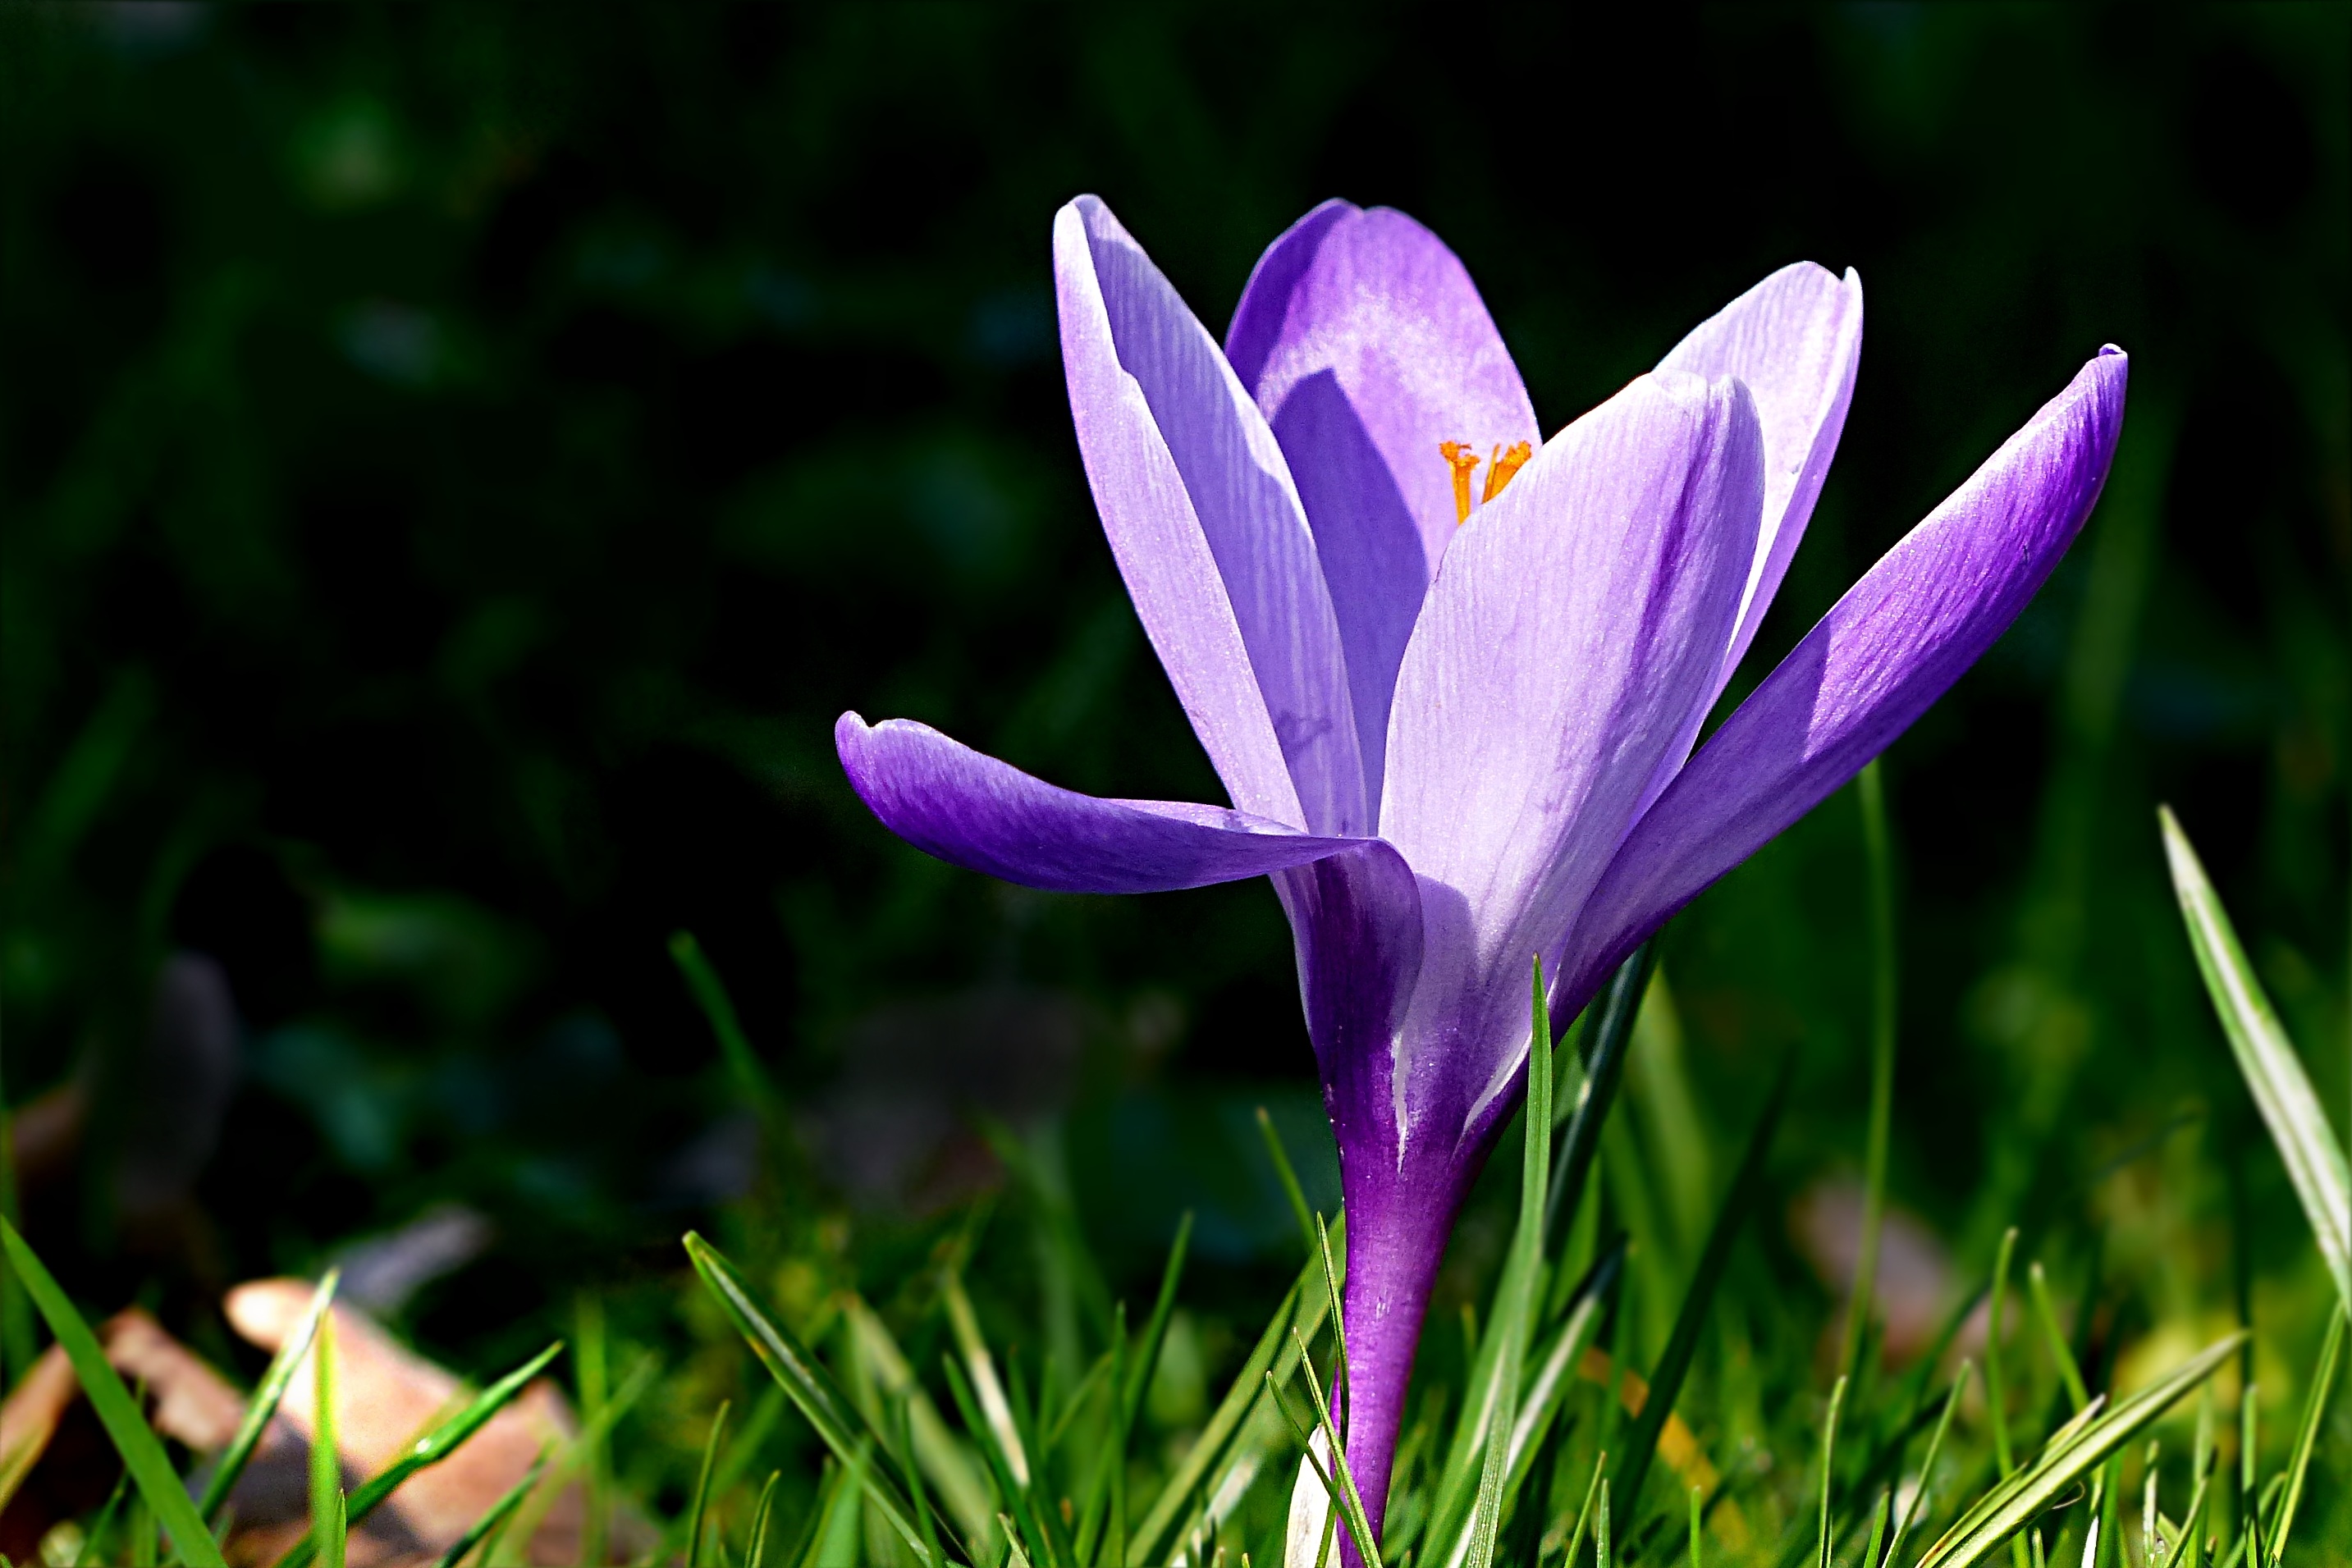
nature, grass, plant, flower, petal, spring, botany, flora, wildflower, violet, crocus, macro photography, flowering plant, land plant, iris family